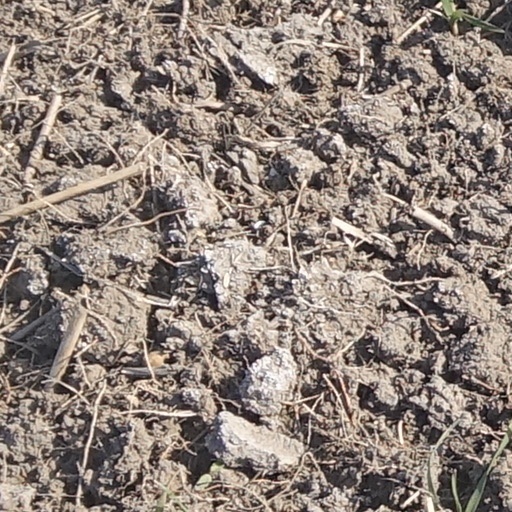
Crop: wheat